Ichthyosaurus

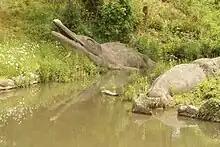
Historically important sculpture of "I. communis" (left) in Crystal Palace Park

"Ichthyosaurus" is suggested to have been a ram feeder, with the morphology of its hyobranchial apparatus suggesting that it was incapable of suction feeding, using the jaws and teeth alone to capture prey. "Ichthyosaurus" is thought to have been a pursuit predator that was capable of sustained swift swimming via thunniform locomotion. Stomach contents of "Ichthyosaurus anningae" indicate that it fed on cephalopods (likely belemnites) and fish. Like other ichthyosaurs, it likely relied on its sense of sight, possibly in combination with olfaction.